History of radio disc jockeys

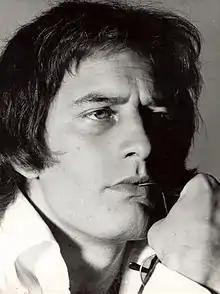
Radio Caroline DJ Emperor Rosko

During the 1960s, pirate radio stations proliferated off the coast of England in response to popular demand for new music not provided by the more traditional BBC radio stations. The pirate stations included Radio Caroline and its short-lived rival Radio Atlanta, Wonderful Radio London and Swinging Radio England. DJs such as John Peel, Tony Blackburn, Kenny Everett, Tony Prince, Emperor Rosko and Spangles Muldoon pioneered an innovative, American-influenced style of presentation, often programming their personal music choices rather than adhere to a strict playlist, thereby winning large audiences hungry for youth-oriented sounds and the latest musical trends. When the Marine Broadcasting Offences Act 1967 virtually ended pirate radio in 1967, many offshore pirate radio DJs moved to the relatively progressive land-based BBC Radio 1 which was established that same year as a response to the public's changing musical tastes.